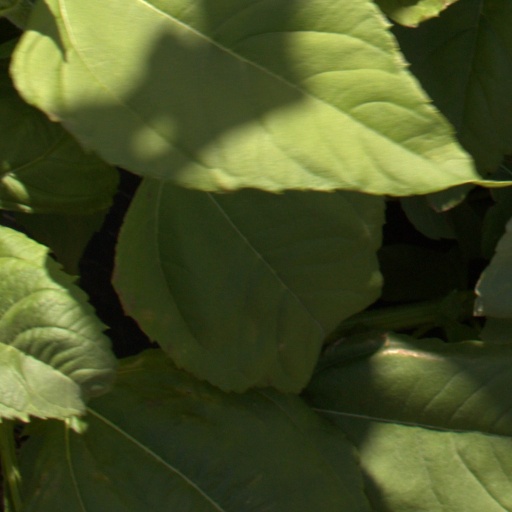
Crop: Jerusalem artichoke